Domus Aurea (Antioch)

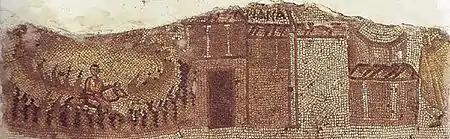
A possible depiction of the Great Church of Antioch (to the right) next to the Imperial Palace, from the border of the late 5th century Megalopsychia hunt mosaic, found in Daphne, near Antioch

The church became a major point of the controversy between Christians and Julian the Apostate when the latter closed the cathedral in response to the burning of an ancient temple of Apollo in the nearby suburb of Daphne. From 526 to 587 it suffered from a series of earthquakes, fires and Persian attacks, before being finally destroyed in another earthquake in 588, after which it was not rebuilt.